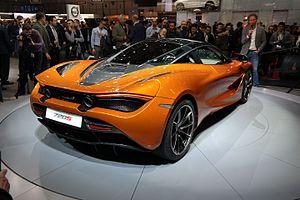
Salon international de l'automobile de Genève 2017